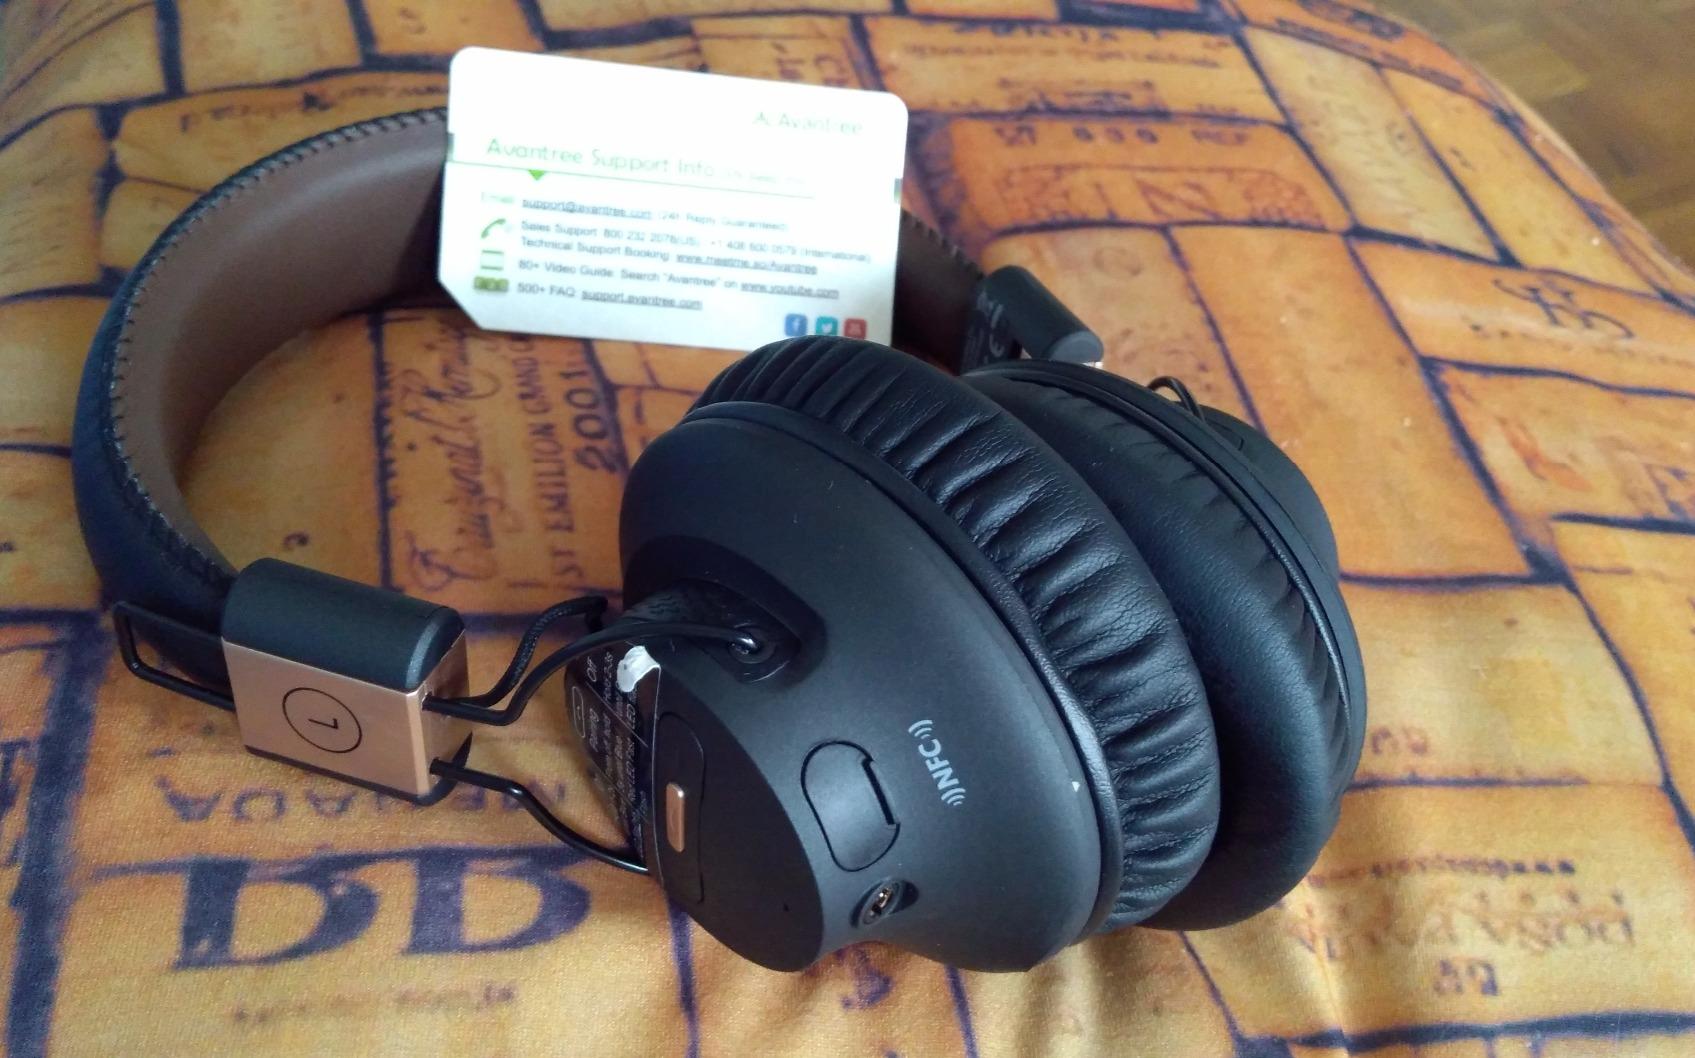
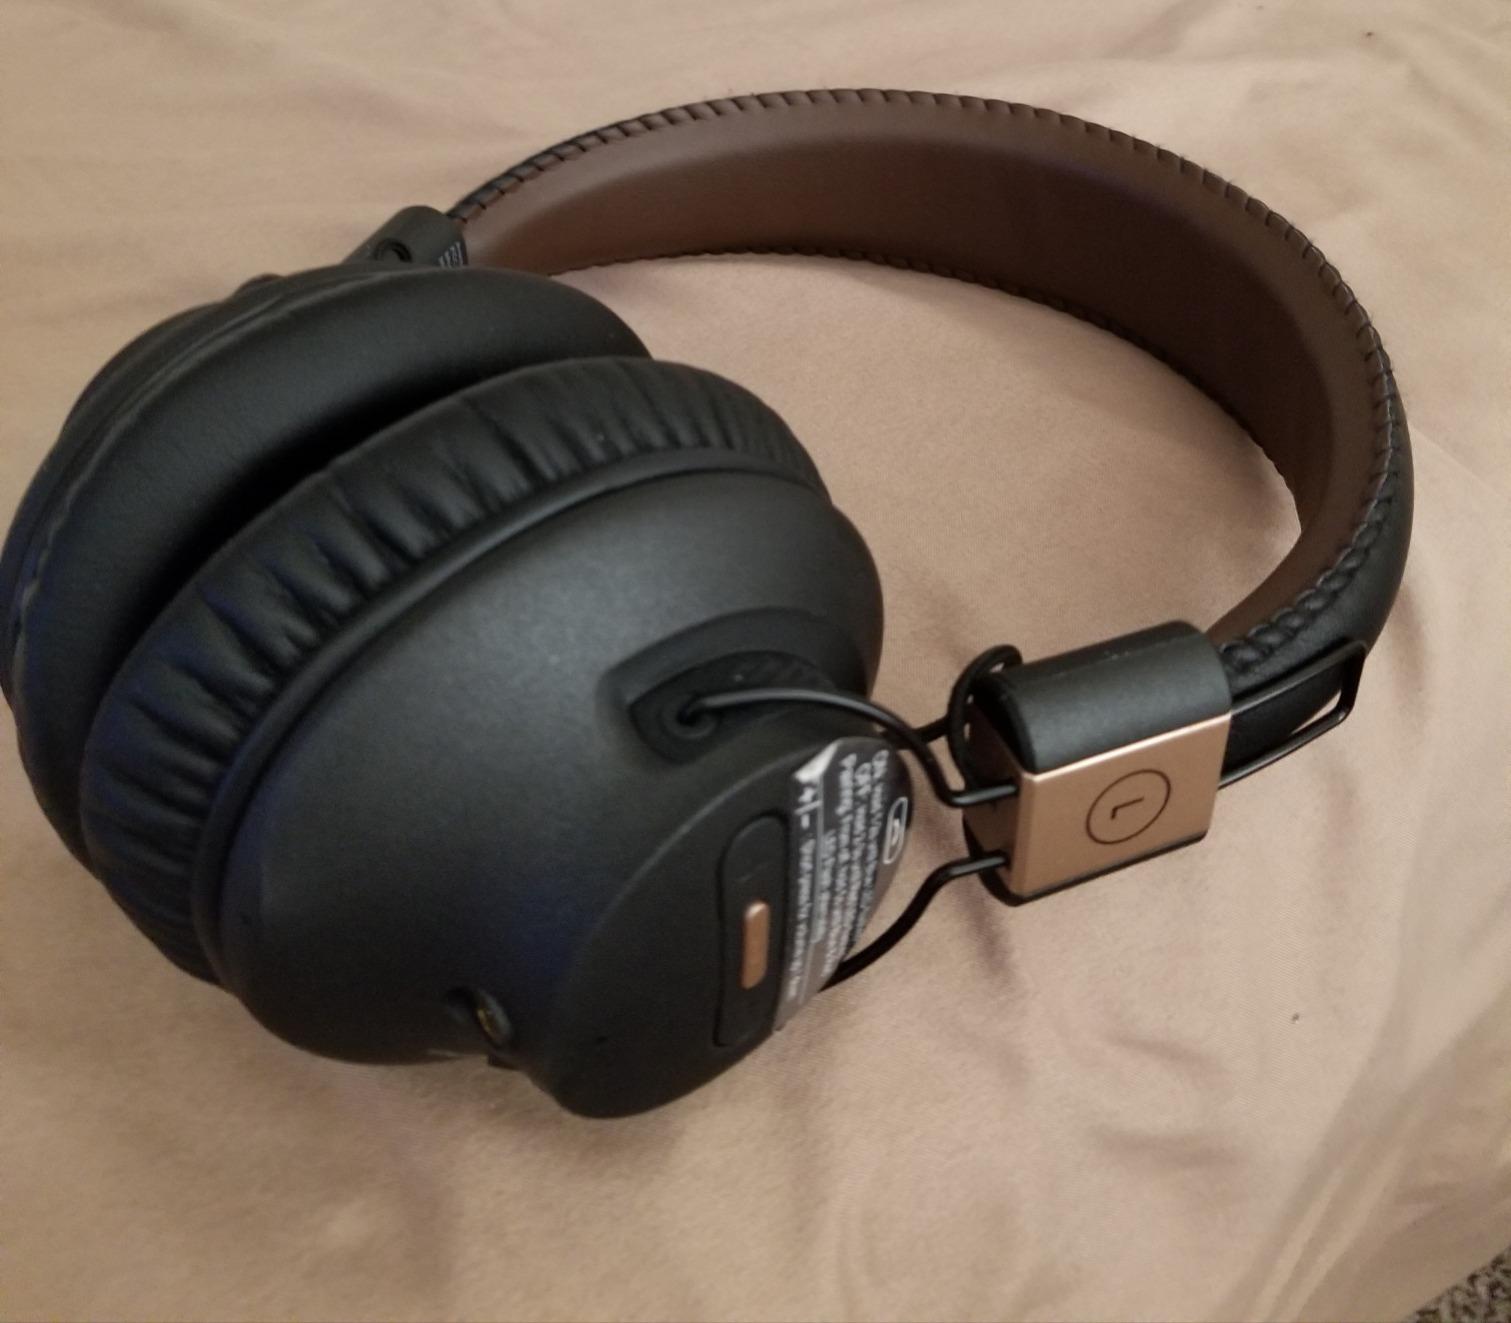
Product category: headphones
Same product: yes